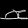
Label: Sandal